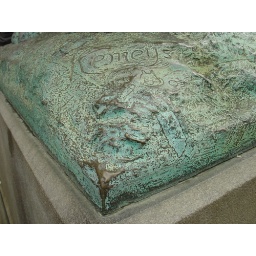
Kemeys put the little cat face under his signature in the bronze lion sculpture in front of the Art Institute of Chicago